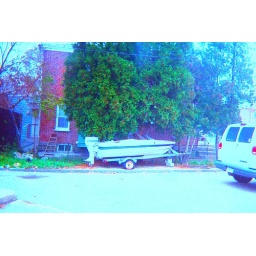
boat by a tree and van